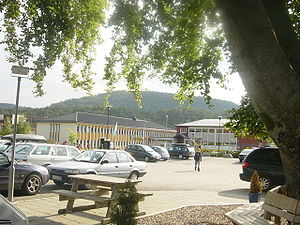
Aure
Aure kommunesenteret
Aure er en kommune på Nordmøre i Møre og Romsdal. Den grænser til Hemne i øst. Over fjorden ligger Kristiansund i vest, Halsa og Tingvoll i syd, mens Smøla og Hitra ligger nord for Edøyfjorden.